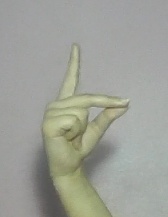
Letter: ta